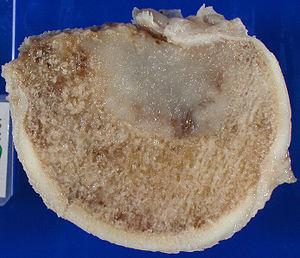
Les métastases osseuses, ou métastases squelettiques, sont des tumeurs malignes secondaires des os, formées par le déplacement de cellules cancéreuses d'une tumeur primaire. Ce sont de loin les tumeurs osseuses les plus fréquentes chez l'adulte. Pour certains cancers, comme le cancer du sein ou de la prostate, les métastases osseuses sont une complication fréquente, qui a une influence substantielle sur la qualité de vie du patient concerné, ainsi que sur le déroulement et le pronostic de la maladie. Fondamentalement, toute tumeur qui métastase par voie sanguine peut infiltrer la moelle osseuse. Les métastases ainsi formées peuvent causer un déséquilibre entre l'activité des ostéoblastes et l'activité des ostéoclastes. On distingue ainsi les métastases osseuses lytiques, et les métastases ostéocondensantes, moins fréquentes. Le plus souvent, on observe une augmentation de l'activité ostéoclastique, ce qui entraîne une lyse osseuse. Les métastases osseuses provoquent des ostéopathies tumorales, c'est-à-dire des maladies osseuses provoquées par la tumeur. Elles peuvent par là influencer les échanges de matière de l'os localement ou globalement.